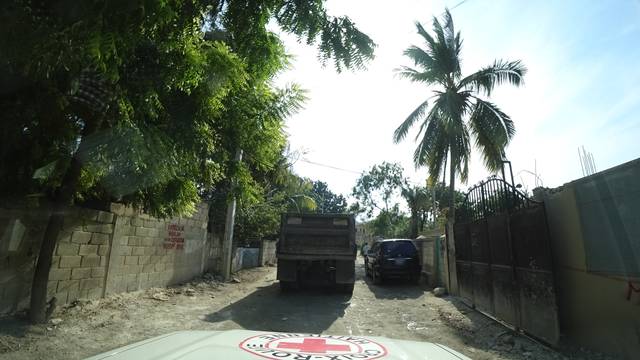
Region: Haiti
Coordinates: 18.558, -72.292